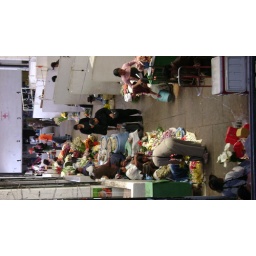
The flower market in Sucre